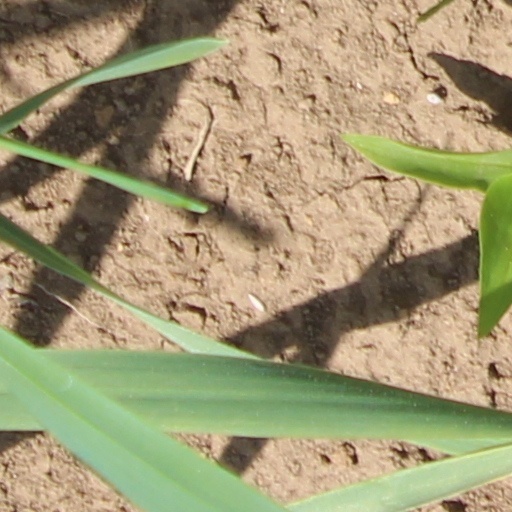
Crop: wheat